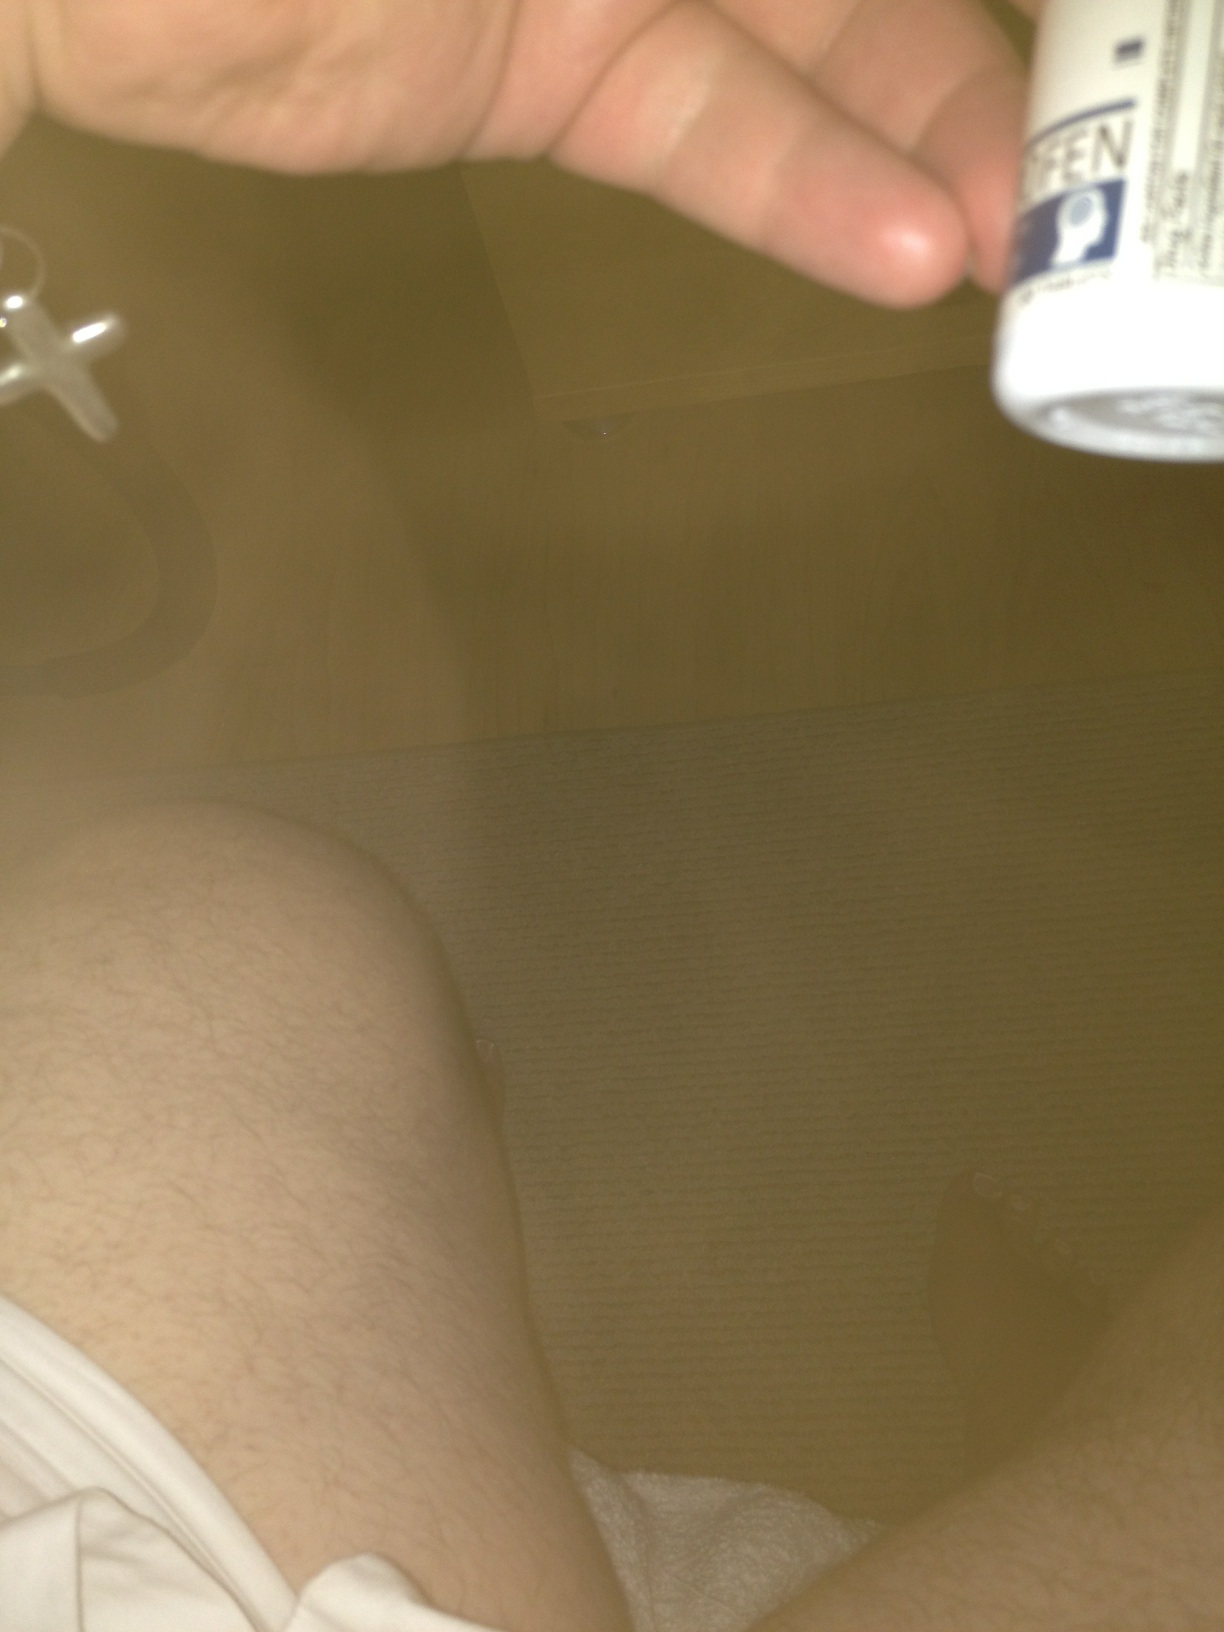Question: What is this?
Answer: unanswerable